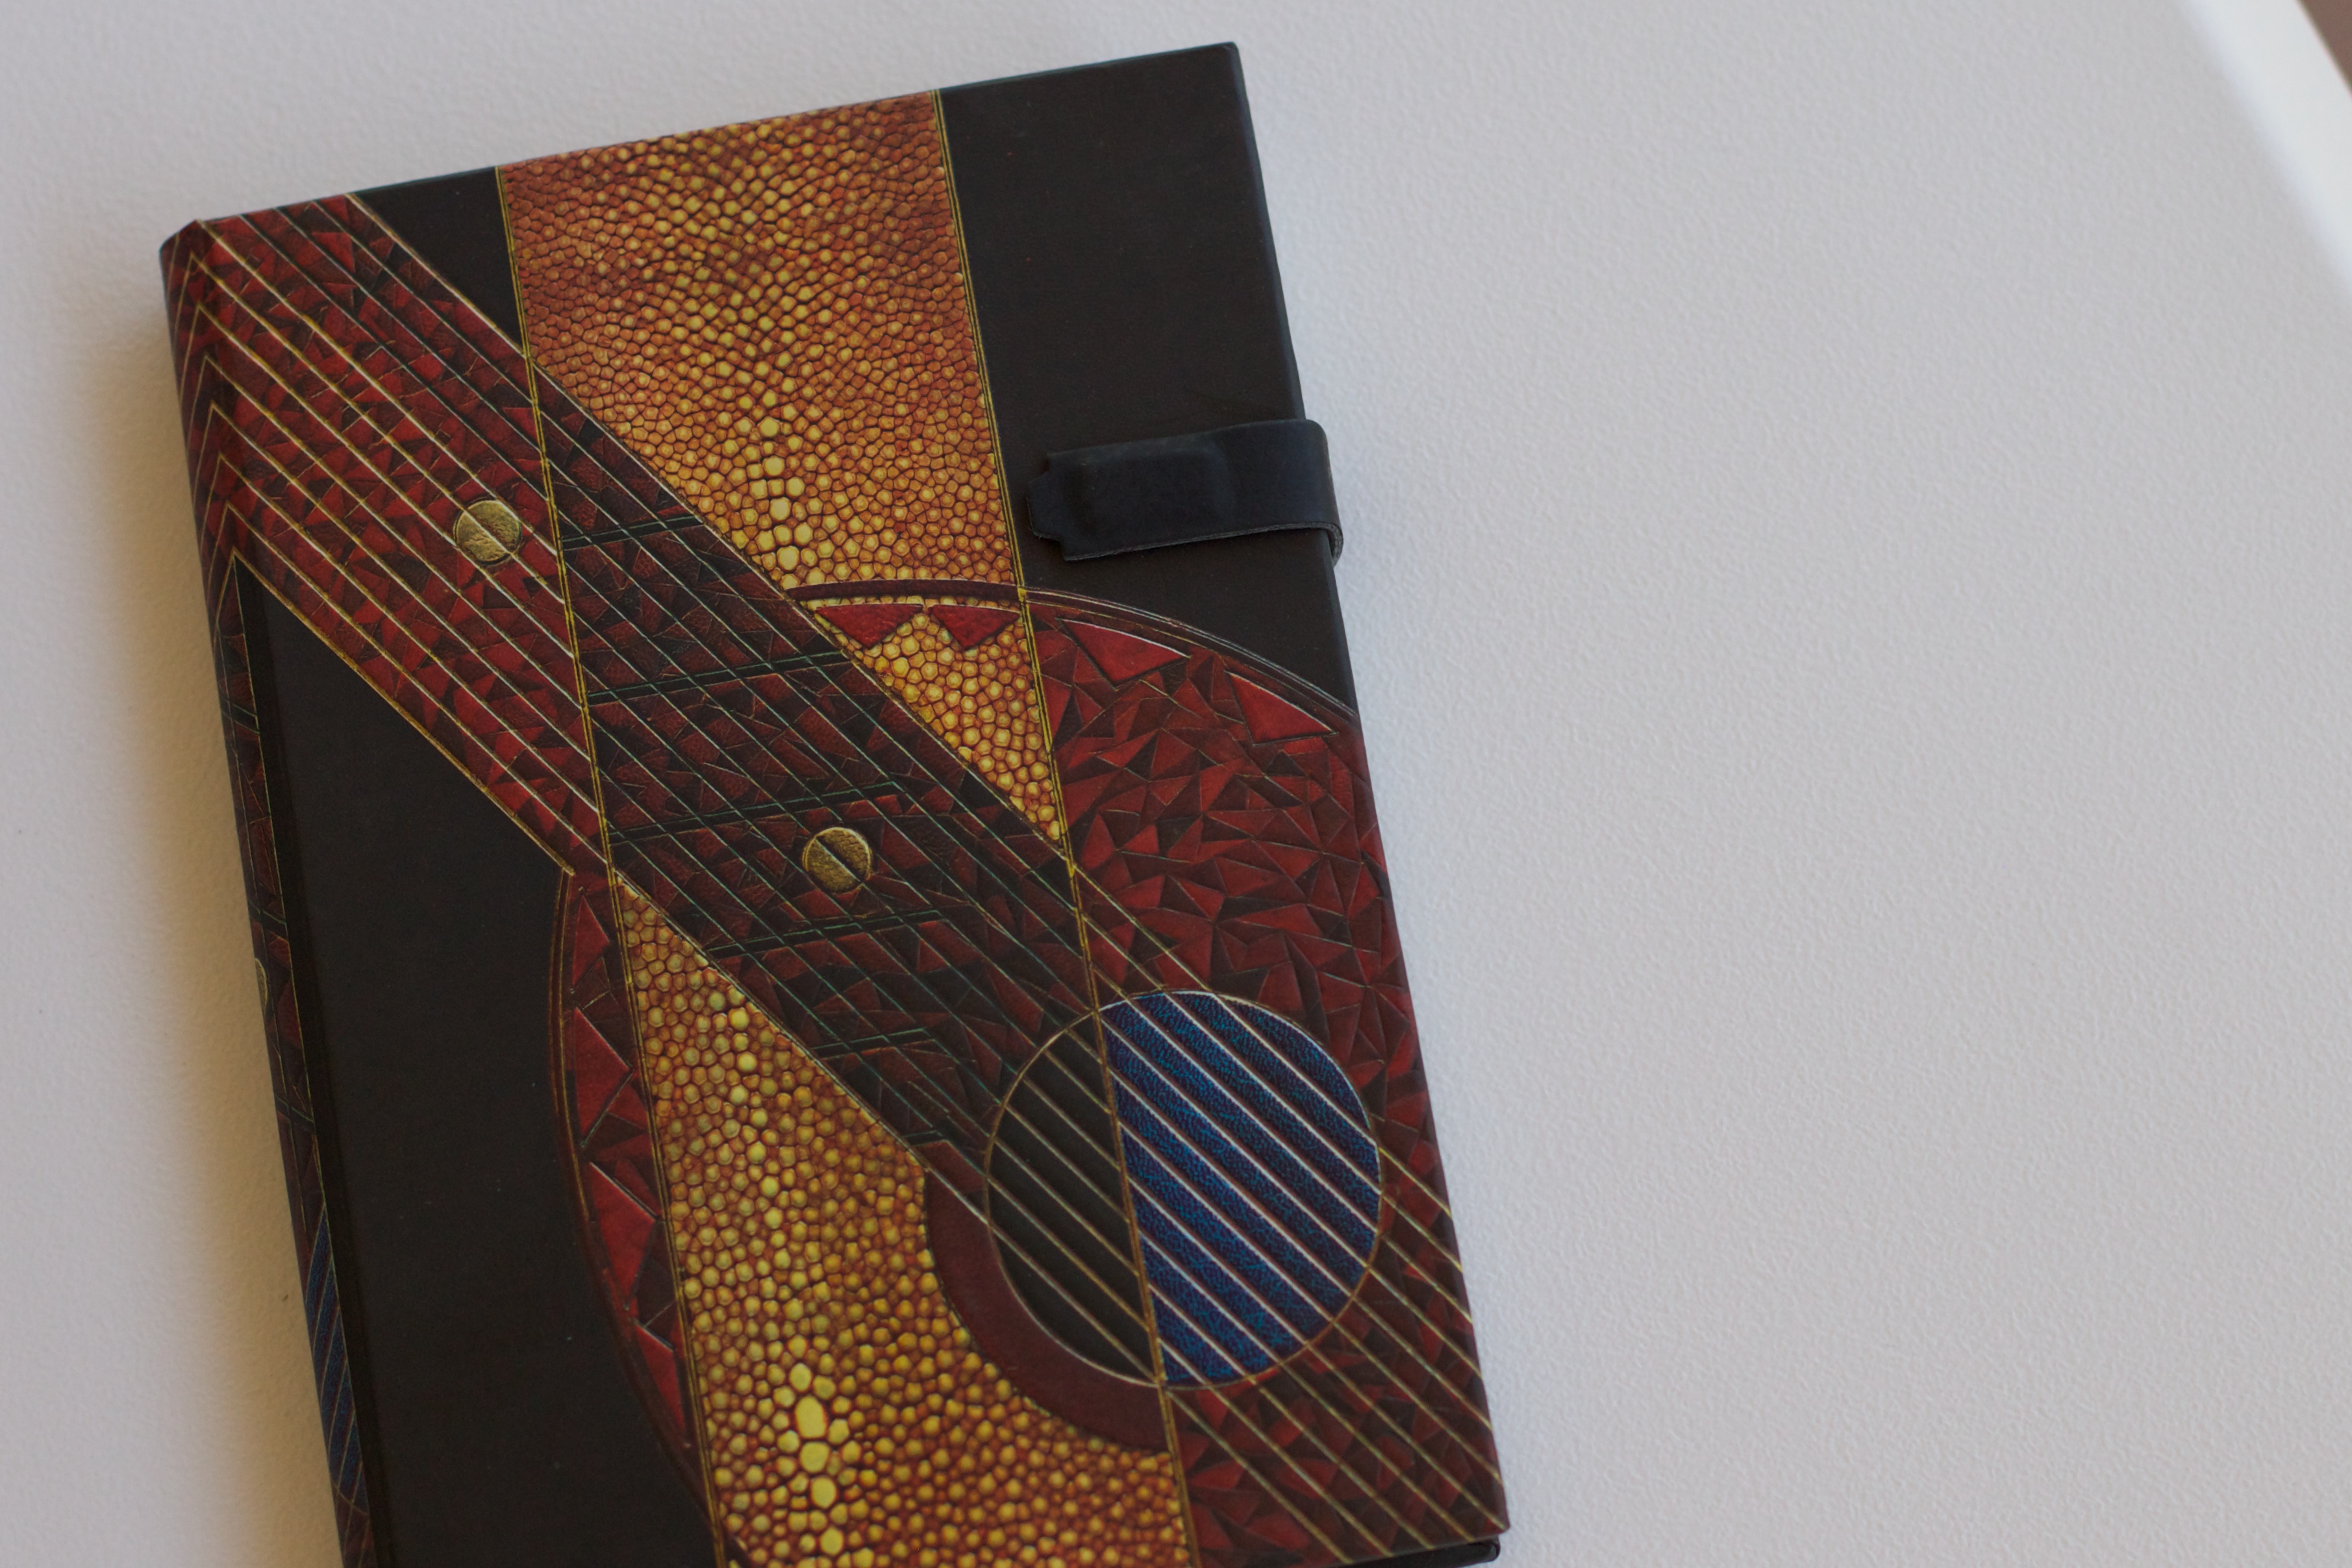
pattern, material, textile, art, design, odyssey, necktie, fashion accessory